Serra do Mar coastal forests

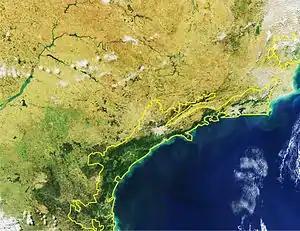
Satellite picture of Serra do Mar coastal forests ecoregion (within yellow line).The deforestation (tan areas) of the ecoregion is visible.

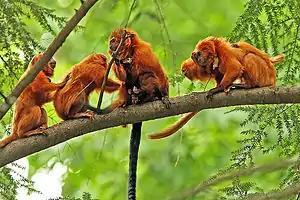
Golden lion tamarin, an endemic species of the Serra do Mar coastal forests, in Rio de Janeiro.

36.2% of the ecoregion is in protected areas. Protected areas include Guaricana National Park, Itatiaia National Park, Saint-Hilaire/Lange National Park, São Joaquim National Park, Serra dos Órgãos National Park, Serra da Bocaina National Park, Serra do Itajaí National Park, Superagui National Park, Tijuca National Park, Araras Biological Reserve, Bom Jesus Biological Reserve, Parque Equitativa Biological Reserve, Poço das Antas Biological Reserve, Serra Geral Biological Reserve, Tamboré Biological Reserve, Tinguá Biological Reserve, União Biological Reserve, Bananal Ecological Station, Carijós Ecological Station, Chaúas Ecological Station, Guaraguaçu Ecological Station, Guanabara Ecological Station, Ilha do Mel Ecological Station, Itapeti Ecological Station, Juréia-Itatins Ecological Station, Monte das Flores Ecological Station, Tamoios Ecological Station, and Tupiniquins Ecological Station.